Amager Bakke

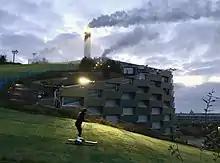
Skiing in Amager Bakke.

The plant opened on 30 March 2017. It is estimated to cost $670 million, and is expected to burn 400,000 tons of municipal solid waste annually. It also houses a sports facility designed by Bjarke Ingels Group with an 85 meters tall sloped roof that doubles as year-round artificial ski slope, hiking slope and climbing wall, which opened to the public 4–6 October 2019. The climbing wall, manufactured by Walltopia, is the world's tallest permanent climbing wall at 80 meters.